Anglia Square

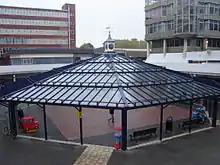
The square

The single storey shops include discount supermarkets and a wide range of privately owned and high street stores. The covered square features a selection of street stalls.